Dauntless (ship, 1866)

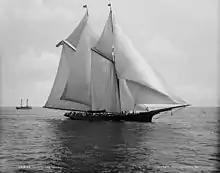
Photograph of the schooner "Dauntless" by John S. Johnston.

In April 1867, James Gordon Bennett Jr., vice-president of the New York Yacht Club, purchased the yacht "L'Hirondelle" for $75,000 from Bradford. In May 1867, Bennett refitted the "L'Hirondelle" and change her name to the "Dauntless". She was rebuilt and rigged as a schooner. Bennett added 23 feet to her length. Her new dimensions changed to 121 feet; 25-foot beam and 299-tons.